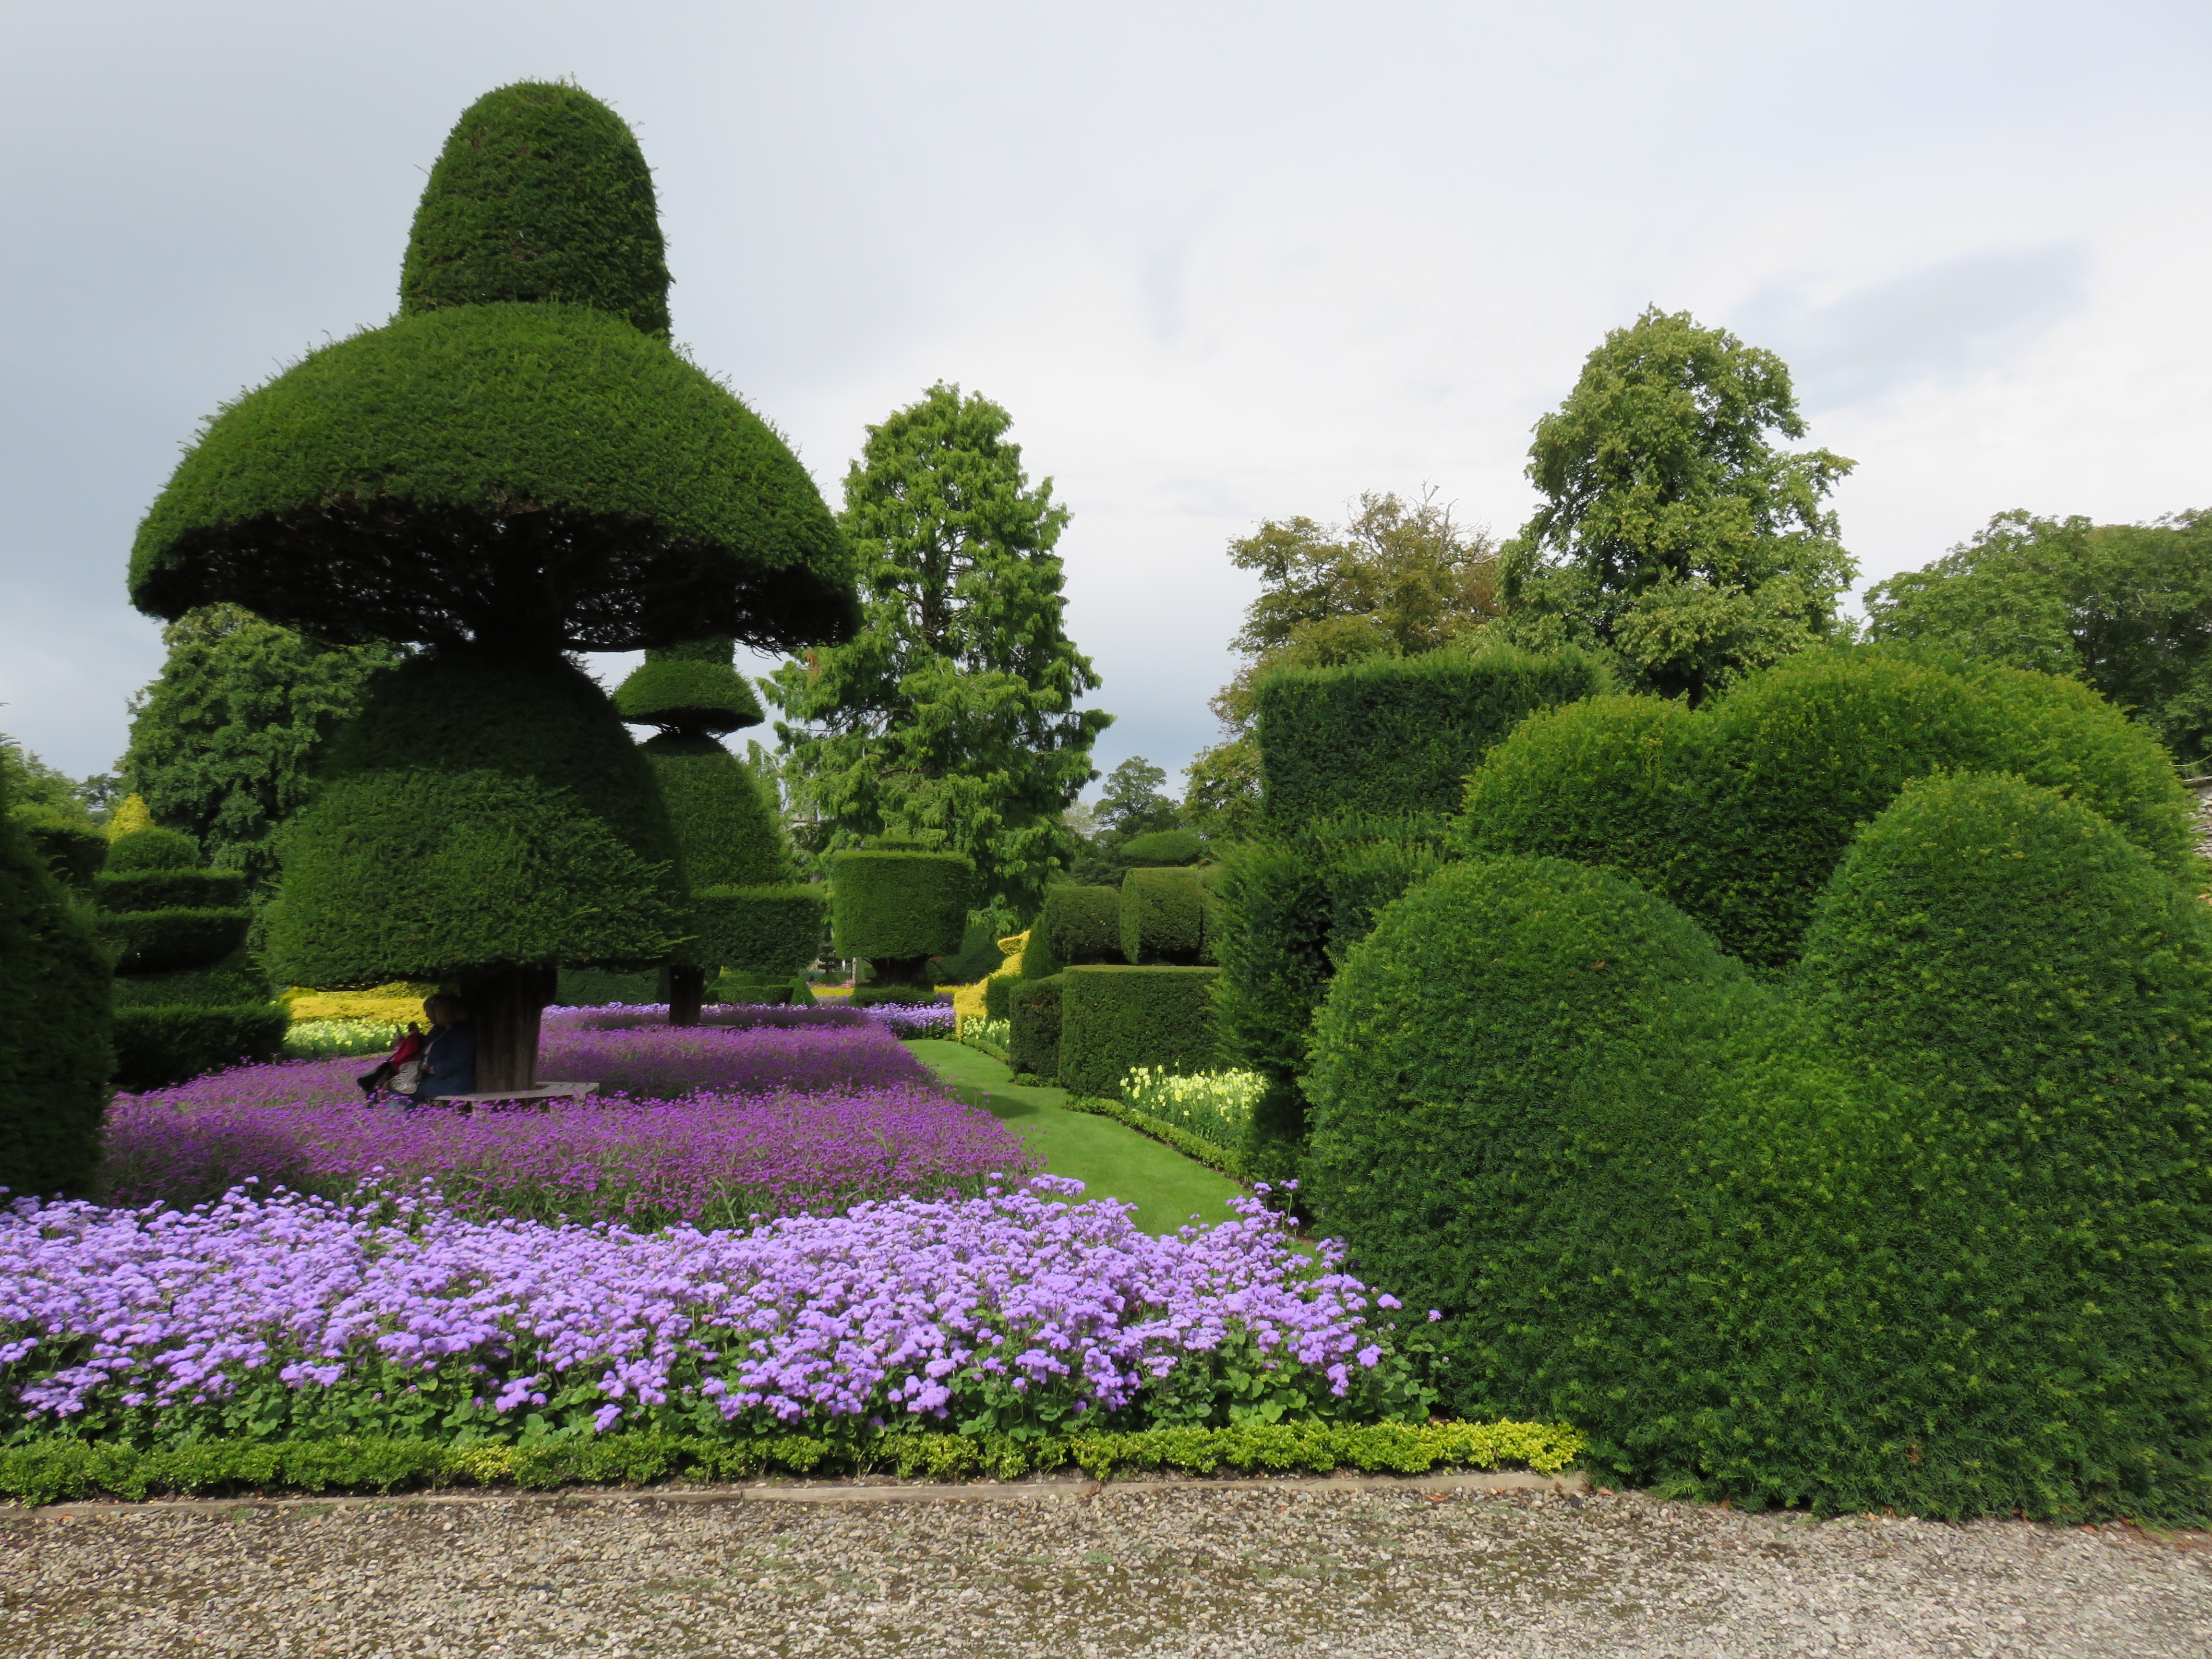
tree, nature, grass, plant, lawn, flower, bush, green, park, botany, garden, flora, plants, formal, landscaping, shrub, botanical garden, ornamental, yard, hedge, topiary, flowering plant, woody plant, land plant